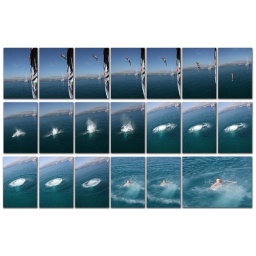
Multishot sequence jumping off the boat for a swim in the Adriatic.